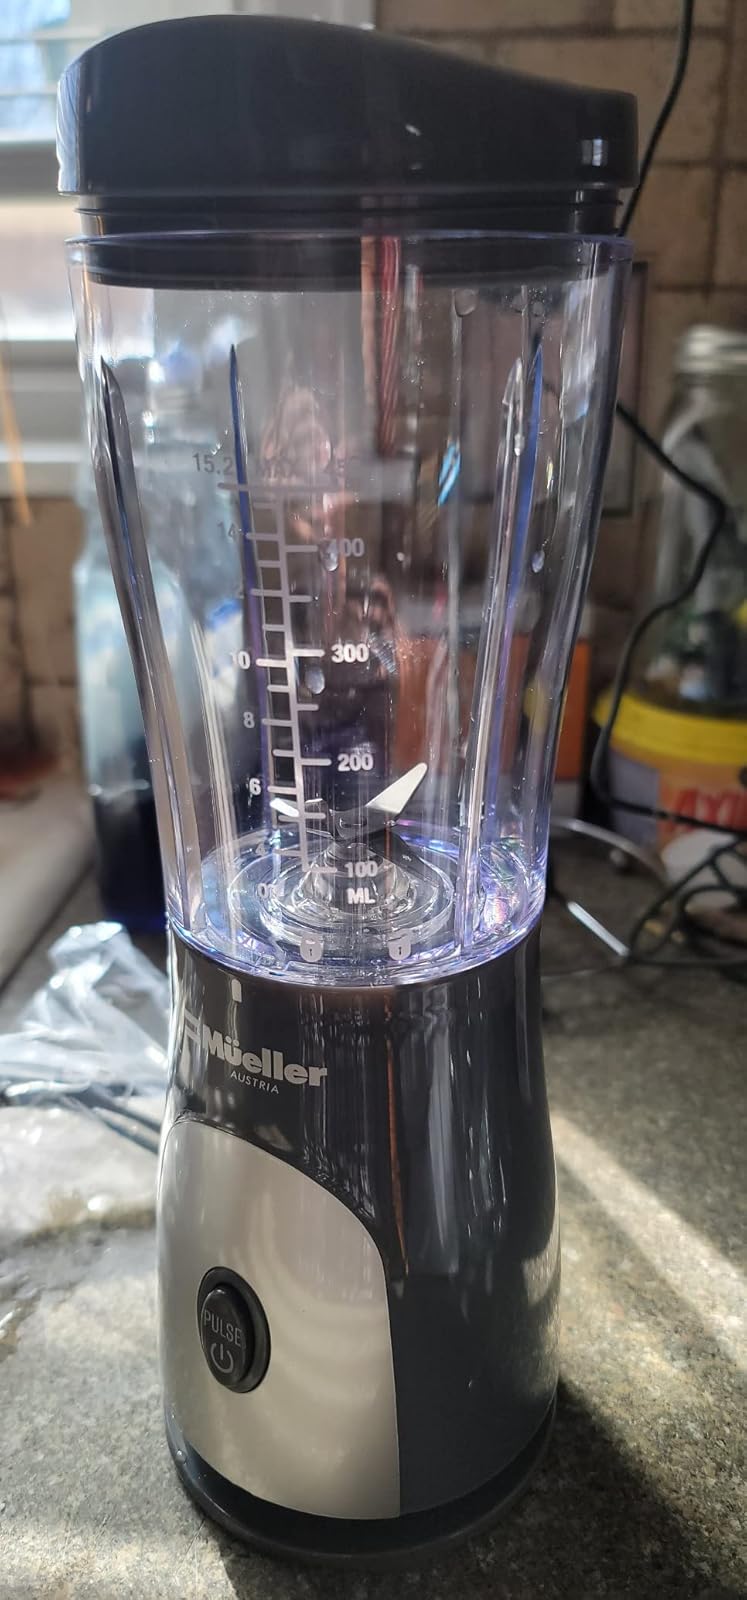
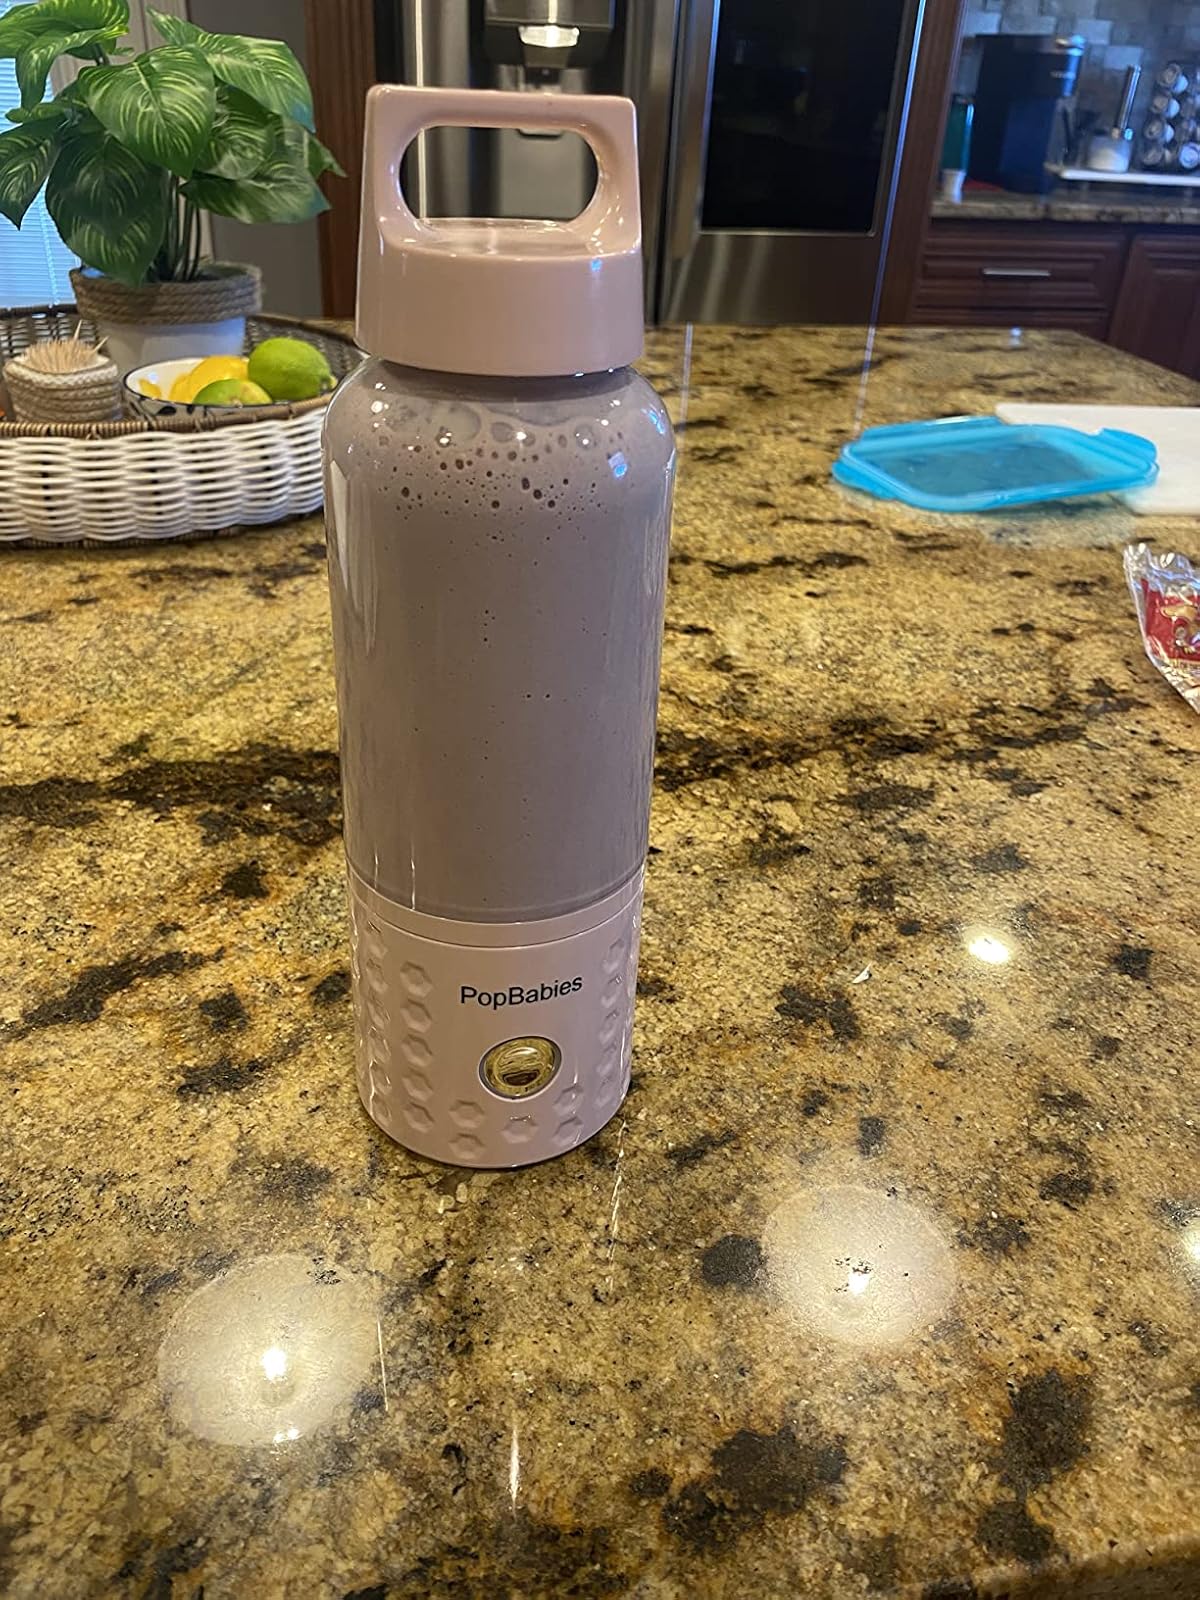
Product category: items_blender
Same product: no